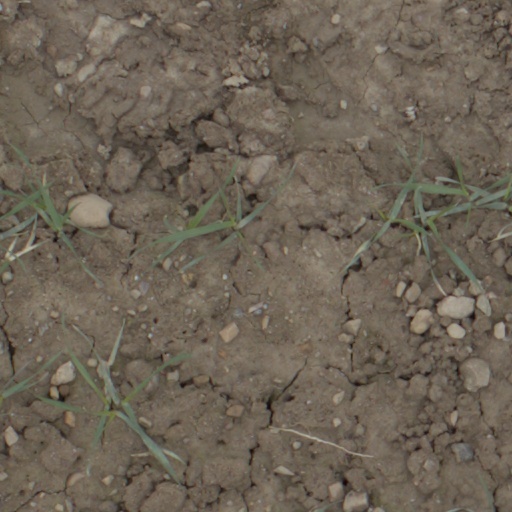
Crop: wheat